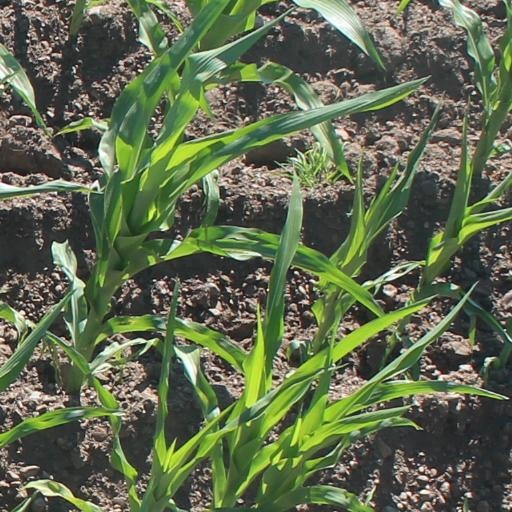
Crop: maize; corn